GURPS Alternate Earths

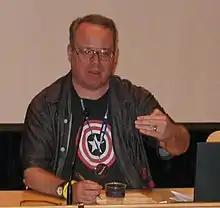
The book was designed by Kenneth Hite (pictured in 2006), Craig Neumeier and Michael S. Schiffer

"GURPS Alternate Earths" was published by Steve Jackson Games in 1996, and written by Kenneth Hite, Craig Neumeier and Michael S. Schiffer.